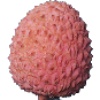
Label: Lychee 1